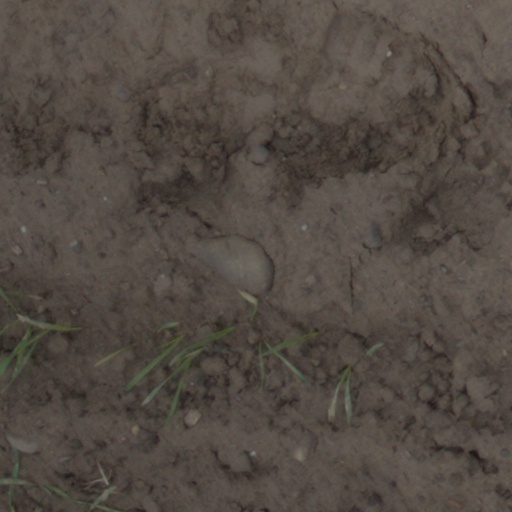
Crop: wheat